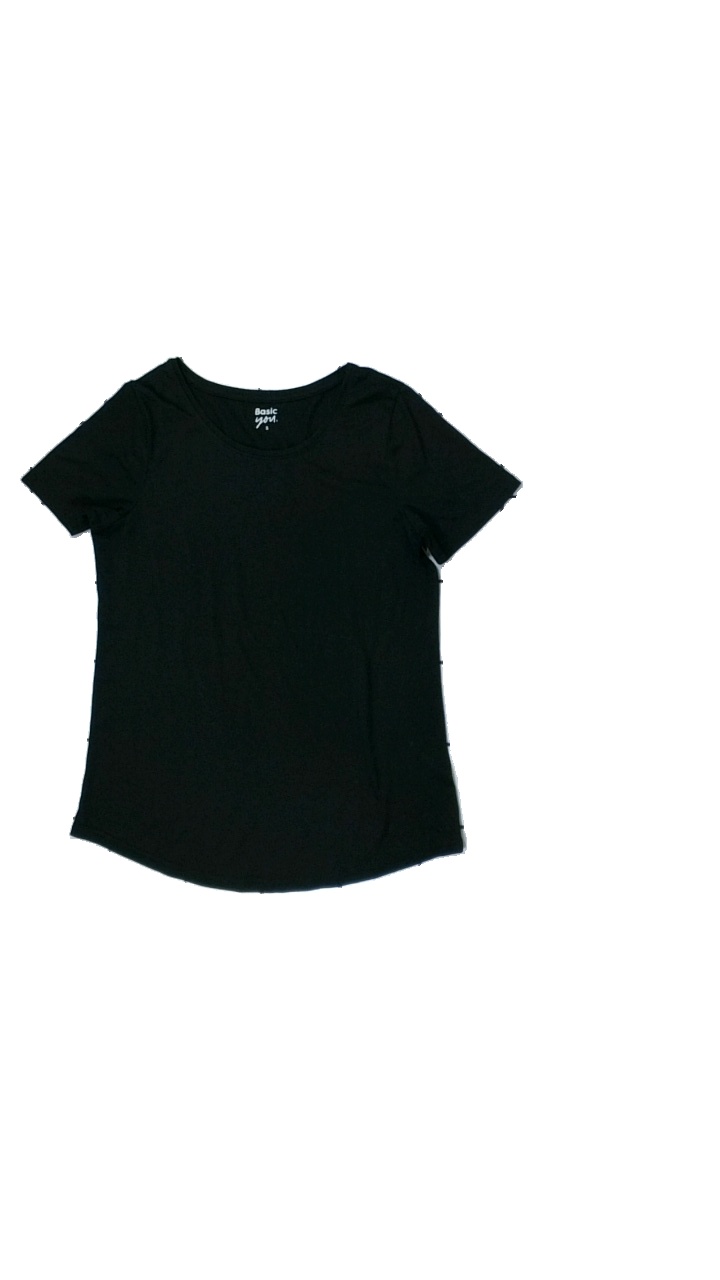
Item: T-shirt (Ladies)
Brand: Basic You
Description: black t-shirt
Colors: Black
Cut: Regular
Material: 59% Polyester 41% Cotton
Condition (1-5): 3
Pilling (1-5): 2
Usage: Export
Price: <50